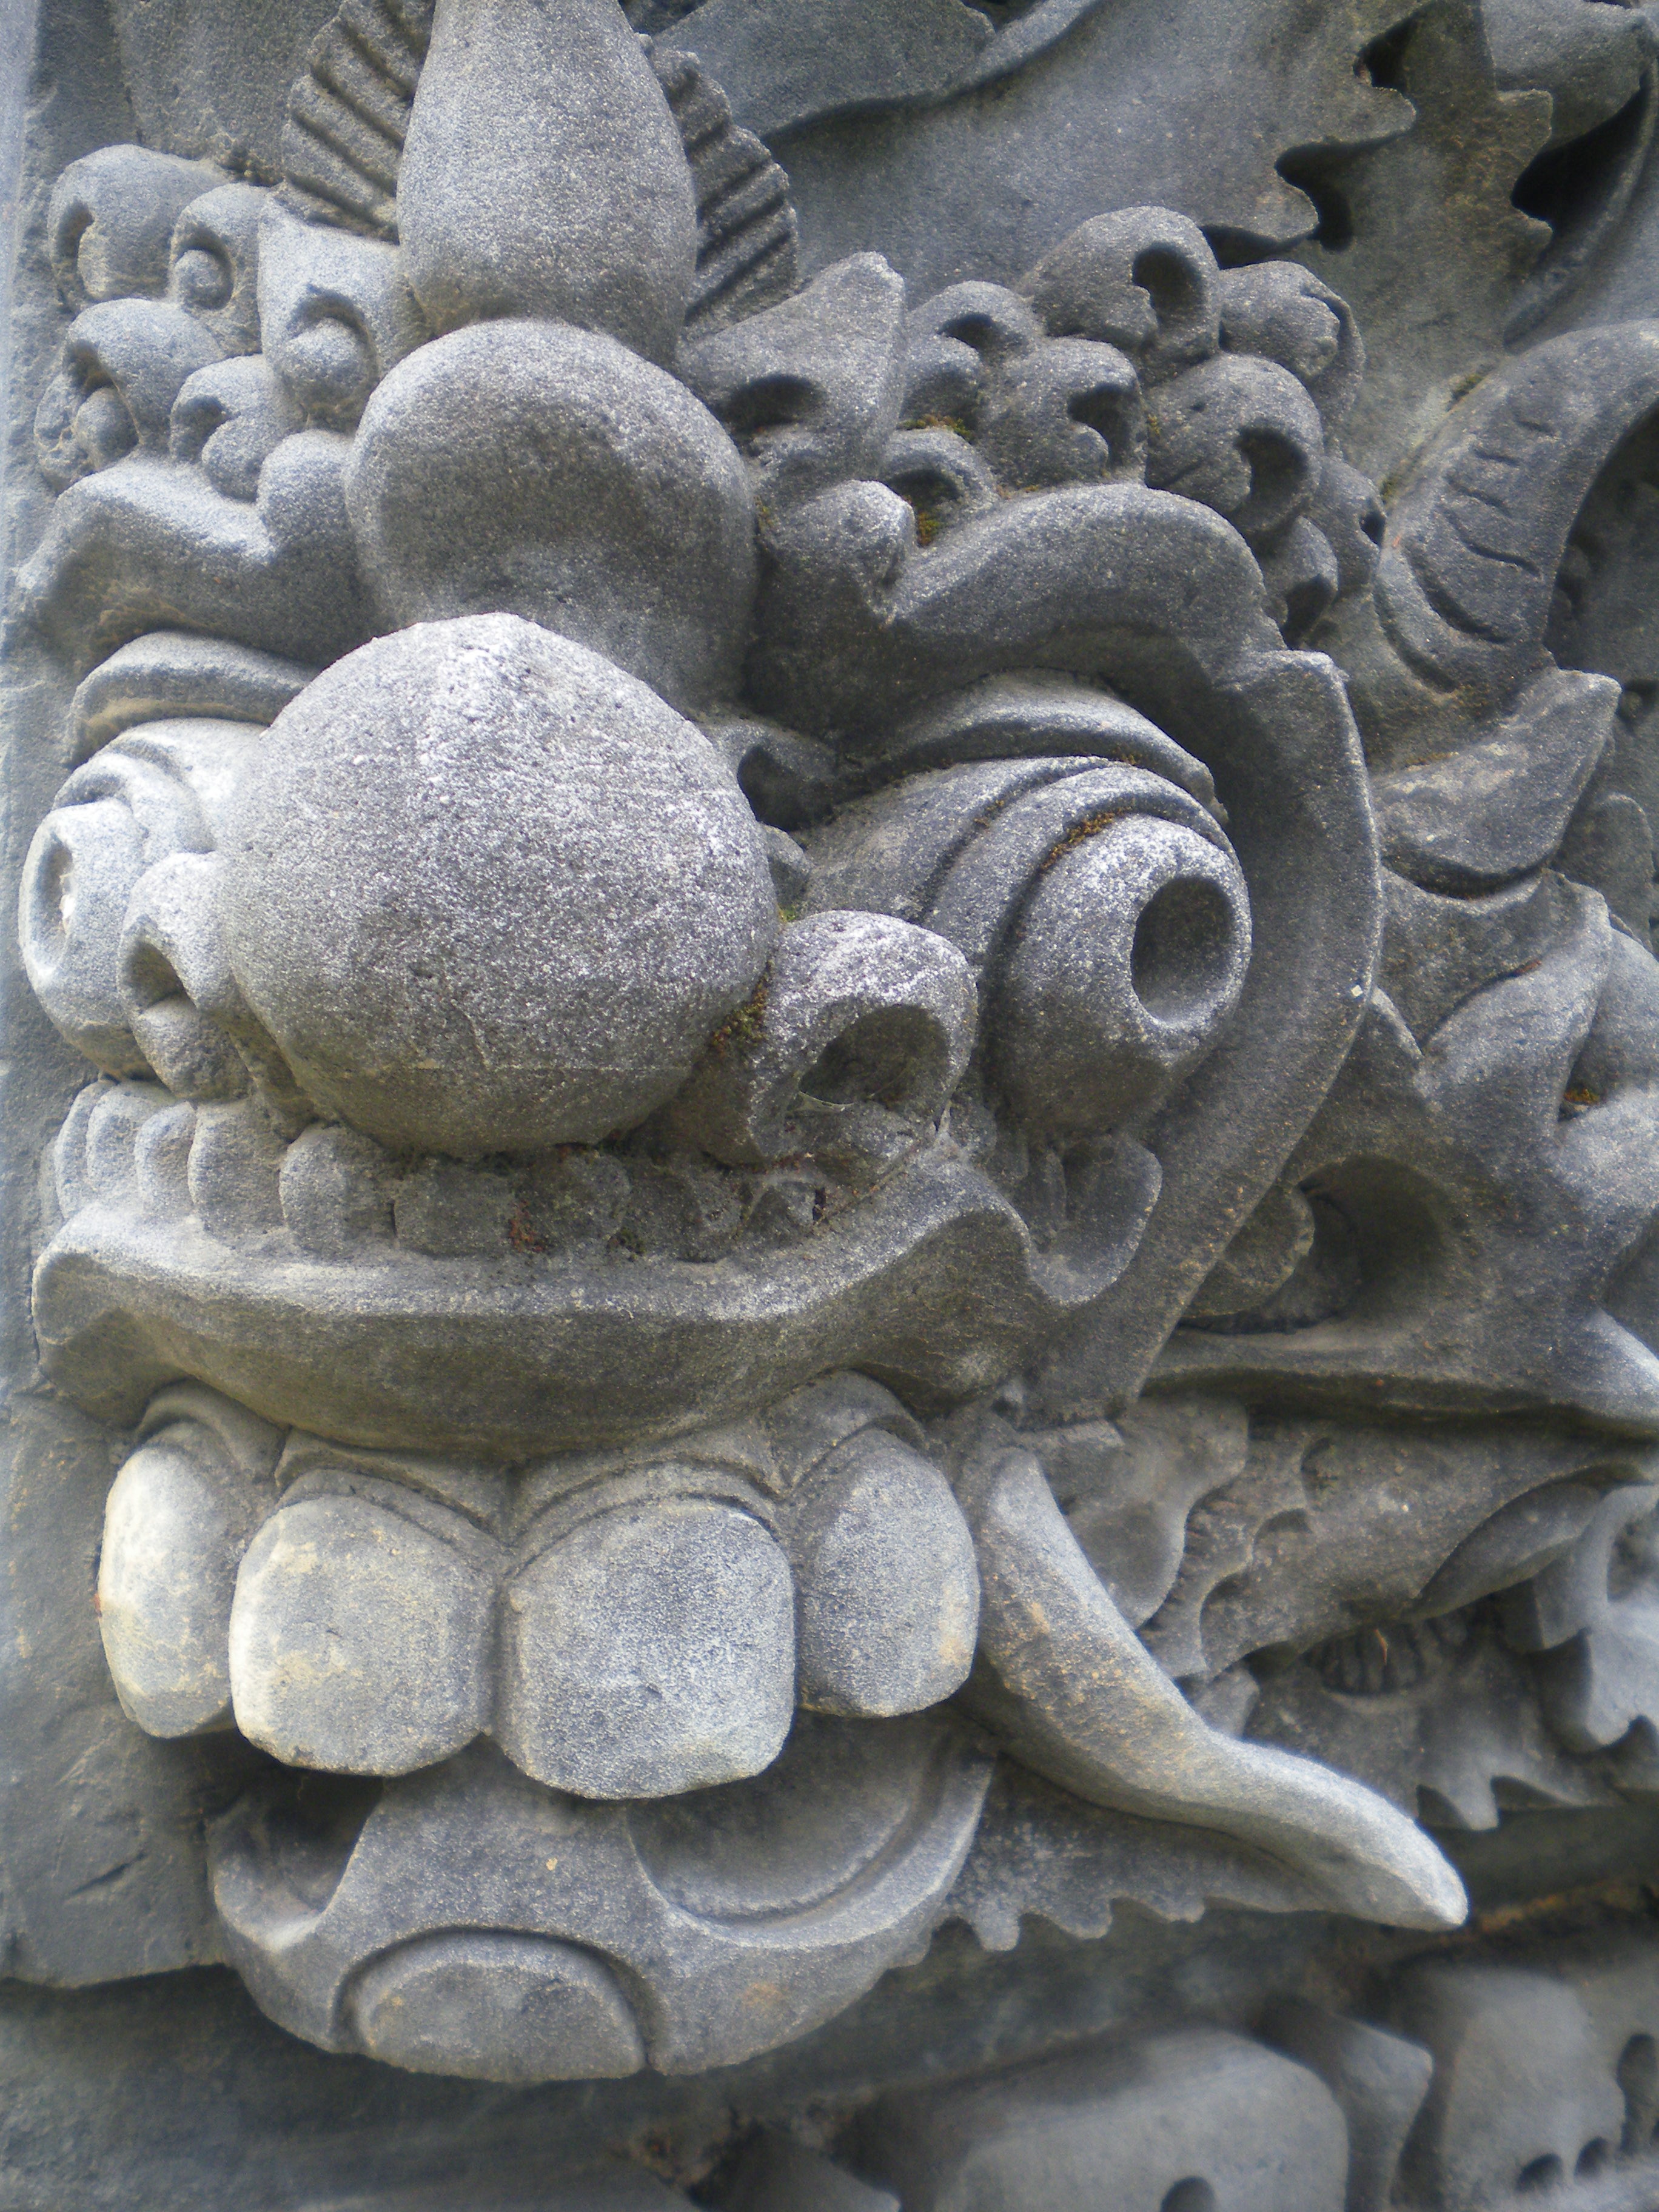
nature, rock, stone, monument, statue, column, spiritual, help, gargoyle, sculpture, art, temple, fountain, gods, trust, carving, protection, relief, water feature, save, archaeological site, stone carving, hindu temple, demons, ancient history